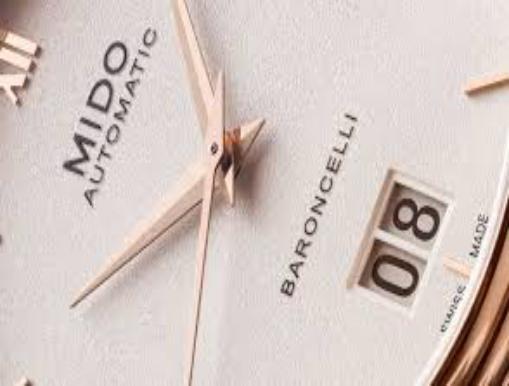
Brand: mido
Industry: Clothes